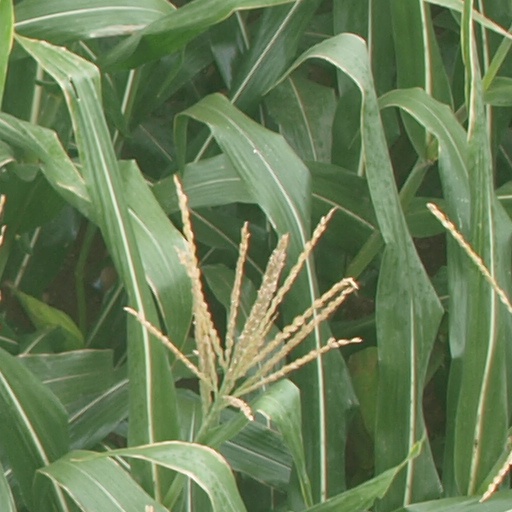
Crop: maize; corn